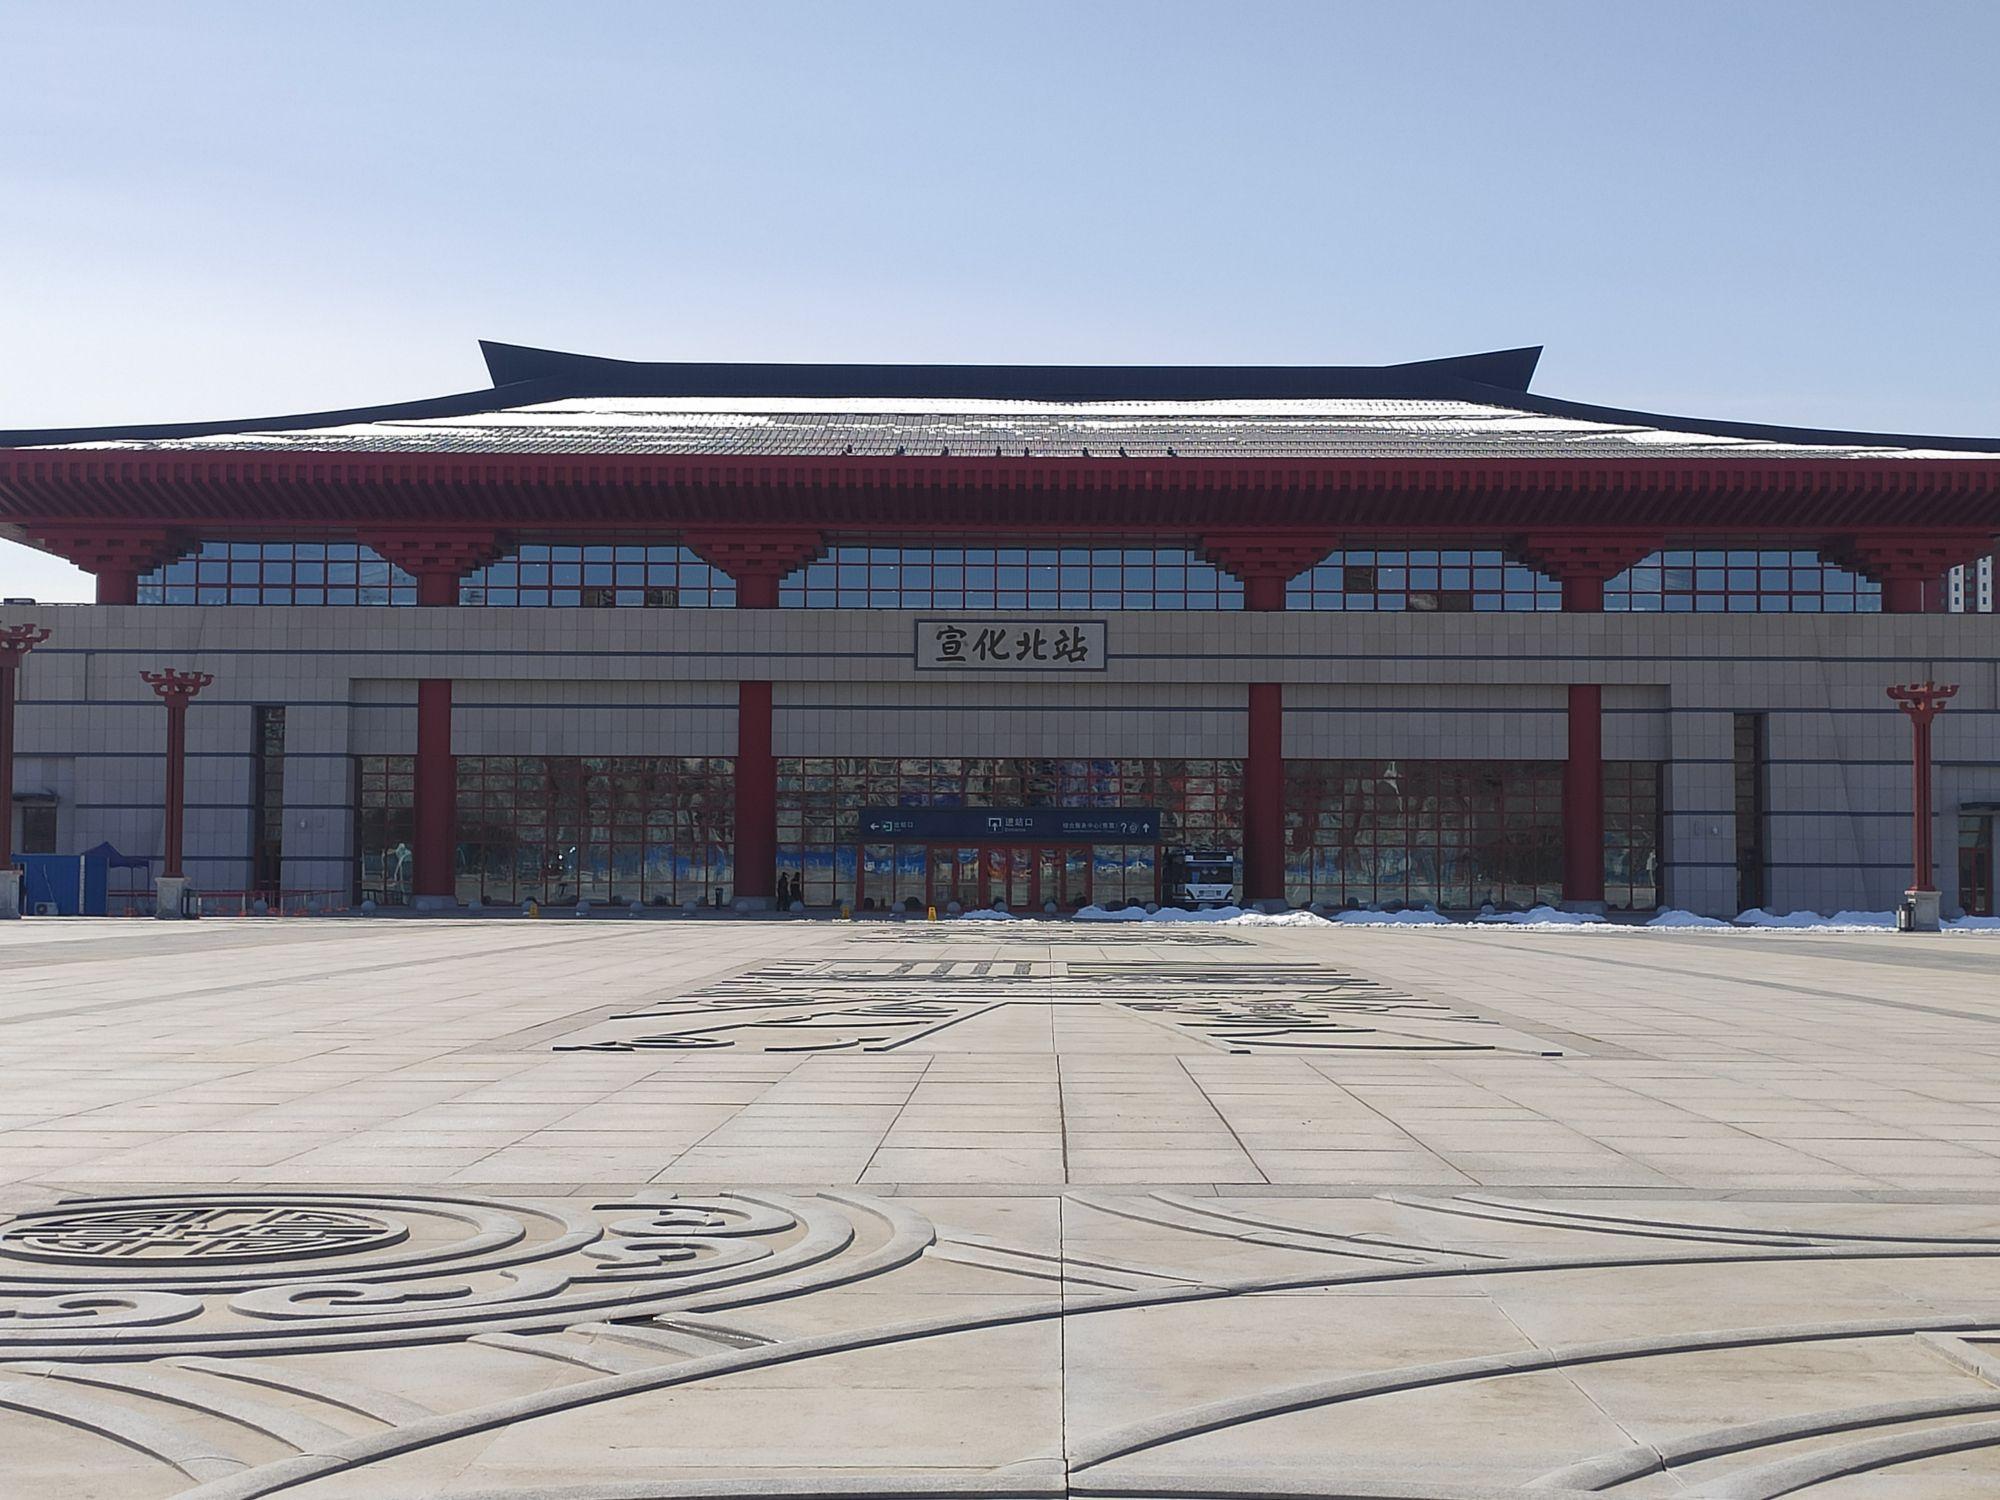
地标名称：宣化站
所在城市：张家口市·宣化区